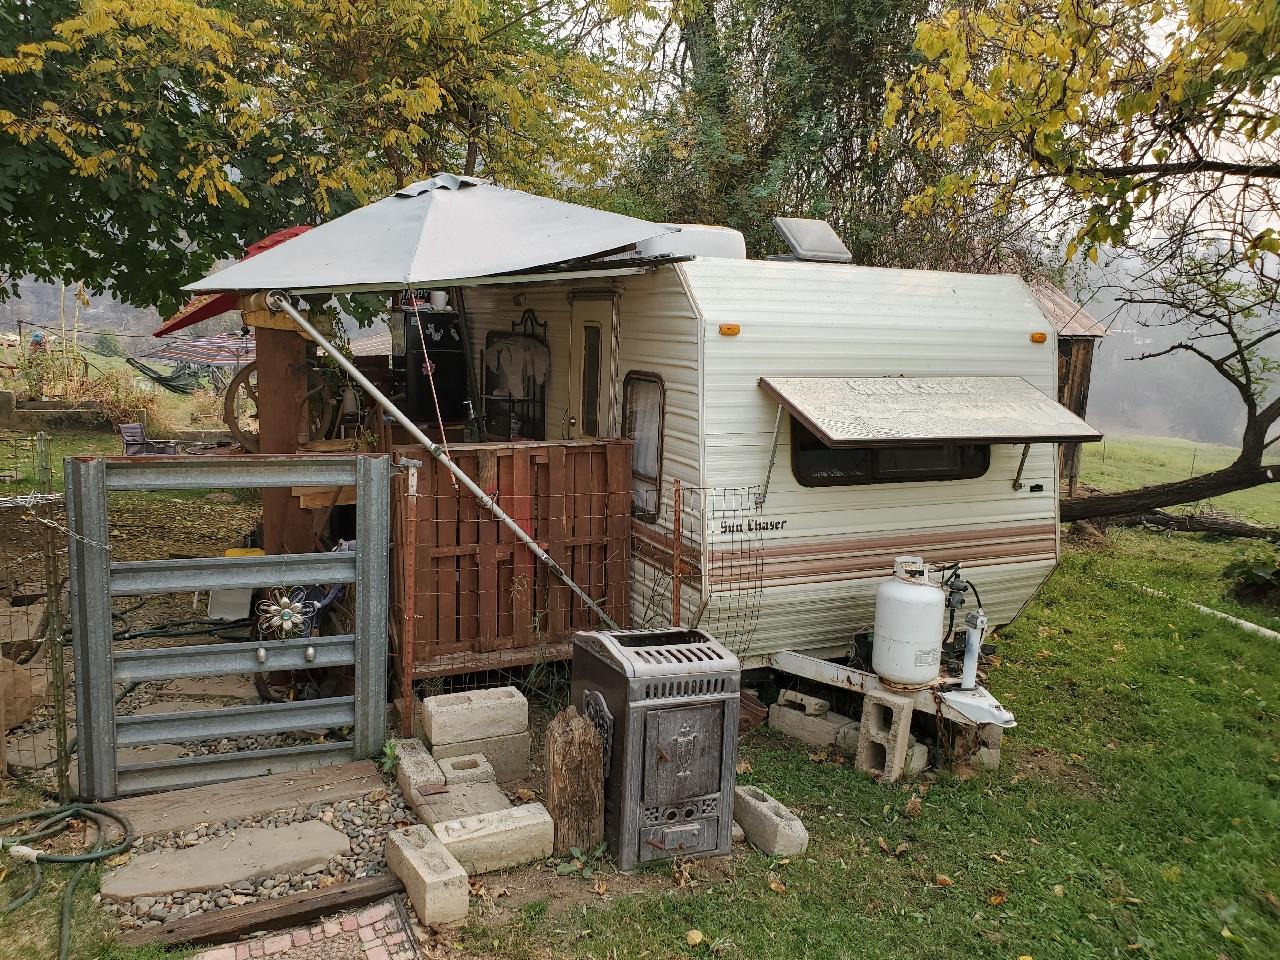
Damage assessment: no_damage